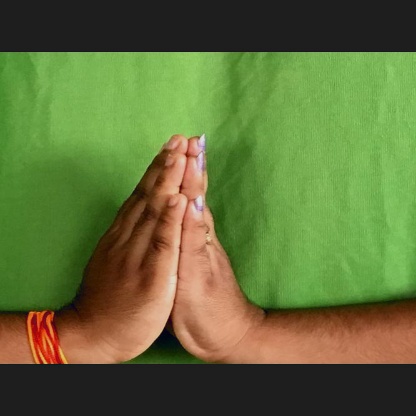
Mudra: Anjali